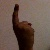
The image shows a hand gesture representing the number 1 in Indian Sign Language.